Golf club

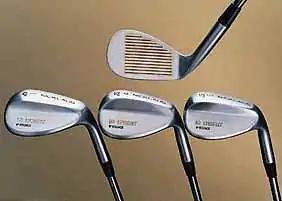
Golf wedges

"Wedges" are a subclass of irons with greater loft than the numbered irons (generally starting at 47°–48° of loft, above the 9-irons of 44°–45°), and other features such as high-mass club heads and wide soles that allow for easier use in tricky lies. Wedges are used for a variety of short-distance, high-altitude, high-accuracy "utility" shots, such as hitting the ball onto the green ("approach" shots), placing the ball accurately on the fairway for a better shot at the green ("lay-up" shots), or hitting the ball out of hazards or rough onto the green (chipping). There are five main types of wedges, with lofts ranging from 45° to 64°: pitching wedge (PW, 48–50°), gap wedge (GW, also "approach", "attack", "utility", or "dual" wedge, typically 52–54°), sand wedge (SW, 55–56°), lob wedge (LW, 58°–60°), and ultra lob wedge (sometimes called the "flop wedge" or FW, 64°–68°).